Bell P-39 Airacobra

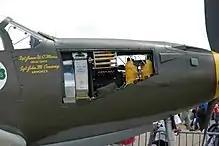
The weapons bay of the P-39

Because the pilot was above the extension shaft, he was placed higher in the fuselage than in most contemporary fighters, which, in turn gave the pilot a good field of view. Access to the cockpit was by way of sideways opening "car doors", one on either side. Both had wind-down windows. As only the right-hand door had a handle both inside and outside this was used as the normal means of access and egress. The left-hand door could be opened only from the outside and was for emergency use, although both doors could be jettisoned. In operational use, as the roof was fixed, the cockpit design made escape difficult in an emergency.